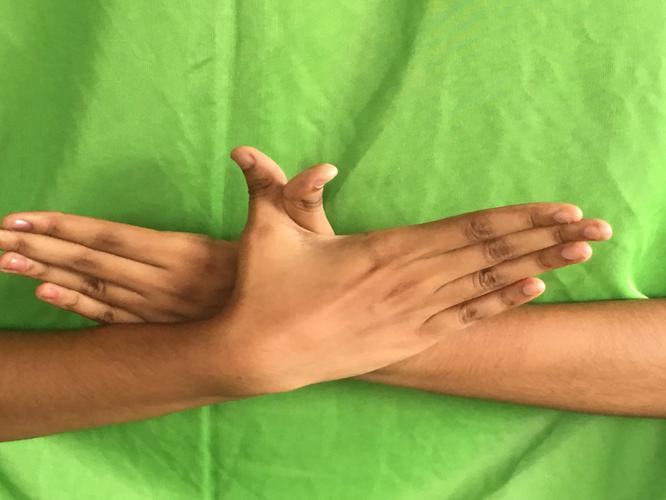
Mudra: Garuda
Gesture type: double_hand